Heldburger Land

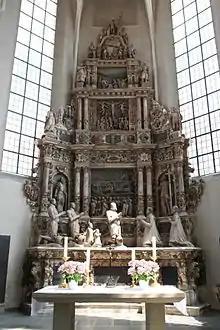
Renaissance epitaph in church St. Moriz in Coburg

In 1665 10 quarries, 12 clay pits and 13 brick kilns were operated lodges in the district Heldburg. Were clay pits to the 20th century used in Ummerstadt for pottery, the craft has gone out. The outcropping sandstone was or is mined in several places as so-called Coburger Festungs- Bausandstein. A series of sandstone benches lead fossil deposits, then they are called Semionotus Sandstein. As a companion of the sandstone layered plaster in various states in the ground. He was formerly mined as fertilizer in the early days he was sought after for stucco. In some places, gypsum alabaster is found, a marble-like more or less translucent gypsum. Between Heldburg and Hellingen (Kreitberg or Amyssenhügel) he is of immaculate white hard enough for sculptures. The choir of St. Moriz Church was endowed by John Casimir in 1598 in the honor of his parents with one of the most beautiful Renaissance epitaphs in Germany – a alabaster monument with a richly sculptured series of pictures. For alabaster from Heldburg sculptor Nikolaus Bergner from Heldburg made the epitaph.